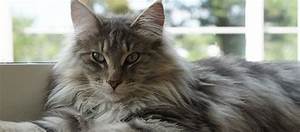
Label: cat